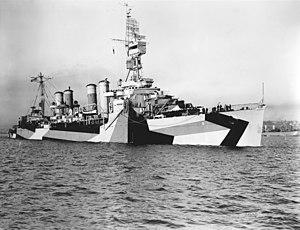
L'USS Trenton (CL-11) est un croiseur léger de classe Omaha construit pour l'United States Navy au début des années 1920. Il est le deuxième navire de l'US Navy à avoir porté le nom de cette ville du New Jersey.